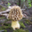
Label: mushroom